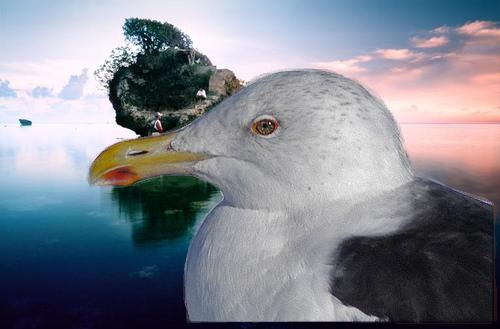
Bird species: Slaty_backed_Gull
Bird type: waterbird
Background: water